Duchy of Florence

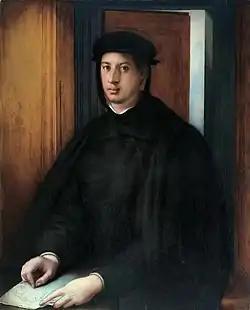
Alessandro de' Medici

Even after Alessandro's accession, Imperial troops remained stationed in Florence. In 1535, several prominent Florentine families, including the Pazzi (who attempted to kill Lorenzo de' Medici in the Pazzi Conspiracy) dispatched a delegation under Ippolito de' Medici, asking Charles V to depose Alessandro. Much to their dismay, the Emperor rejected their appeal. Charles had no intention of deposing Alessandro, who was married to Charles' daughter Margaret of Parma.